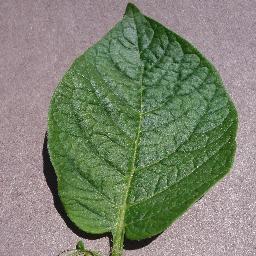
Label: Potato___healthy